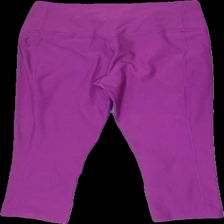
View: back
Type: Tights
Category: Ladies
Brand: Nike
Colors: Purple
Material: 100% polyester
Pattern: Logo print
Cut: Tight, Cropped
Season: All
Price range: 100-150
Recommended usage: Reuse